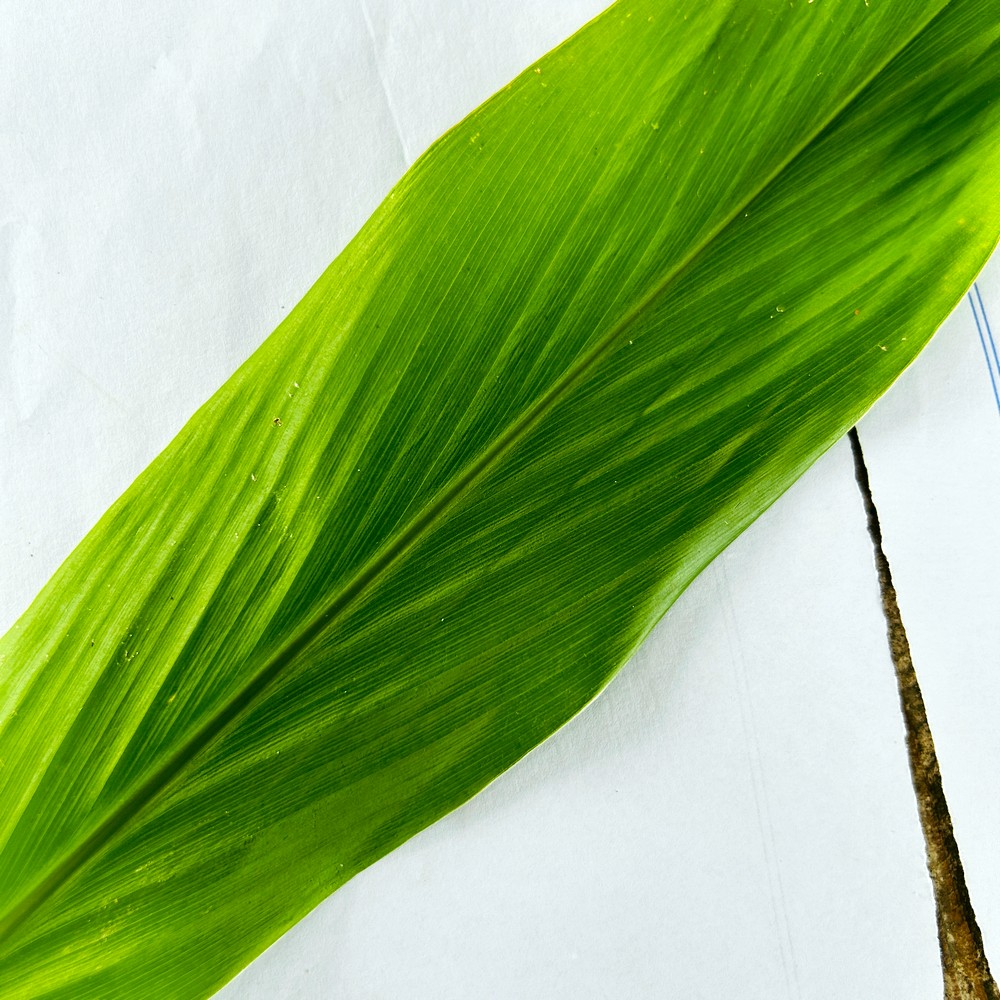
Label: Healthy Leaf